Camilla Bloch

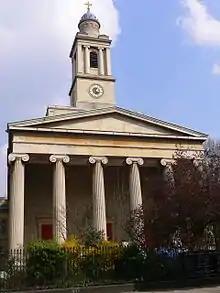
St Peter's, Eaton Square

On 12 September 1998 she married Michael Bloch KC, also a barrister, at St Peter's Church, Eaton Square, Belgravia. At the wedding, their three page-boys all wore court dress, including barristers' wigs.